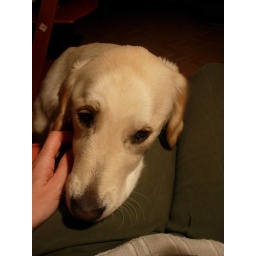
Alix is a female golden retriever and a service dog in training. Picture taken by her foster family.